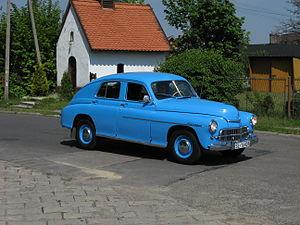
La FSO Warszawa est la première voiture produite par le constructeur automobile polonais FSO. À sa naissance en 1951, elle n’était en réalité qu’une GAZ Pobieda soviétique assemblée sous licence. Sa carrière a duré jusqu’en 1973, mais elle était encore la voiture la plus répandue en Pologne au début des années 1980.